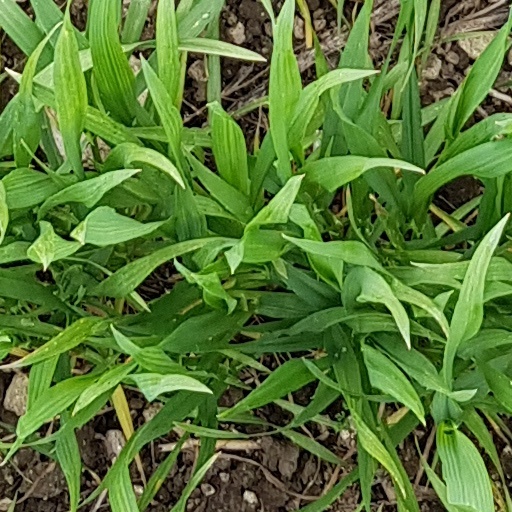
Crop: wheat